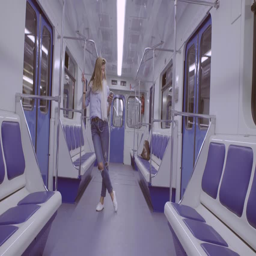
happy young woman dancing in subway train , then a train arriving to the station and she going out